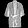
Label: Coat